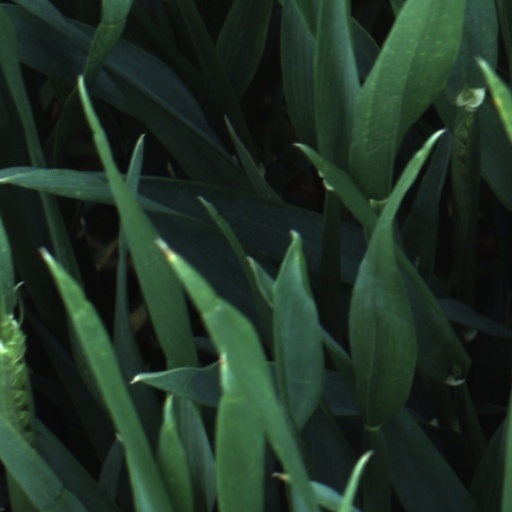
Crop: wheat